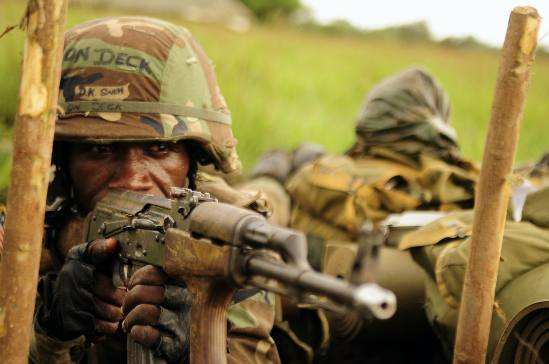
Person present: Yes